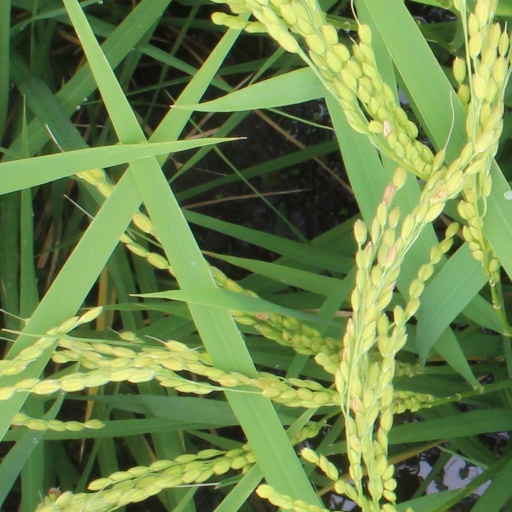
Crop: rice